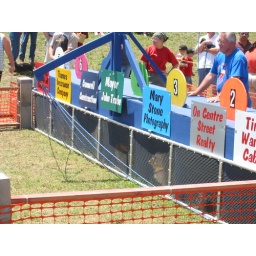
Tye is waiting under the green sign